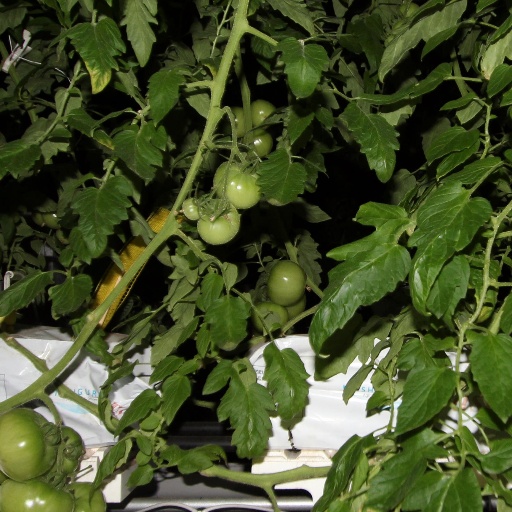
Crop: tomato